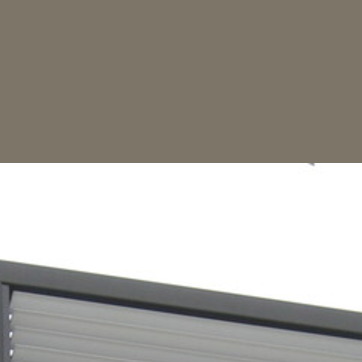
Material: sky